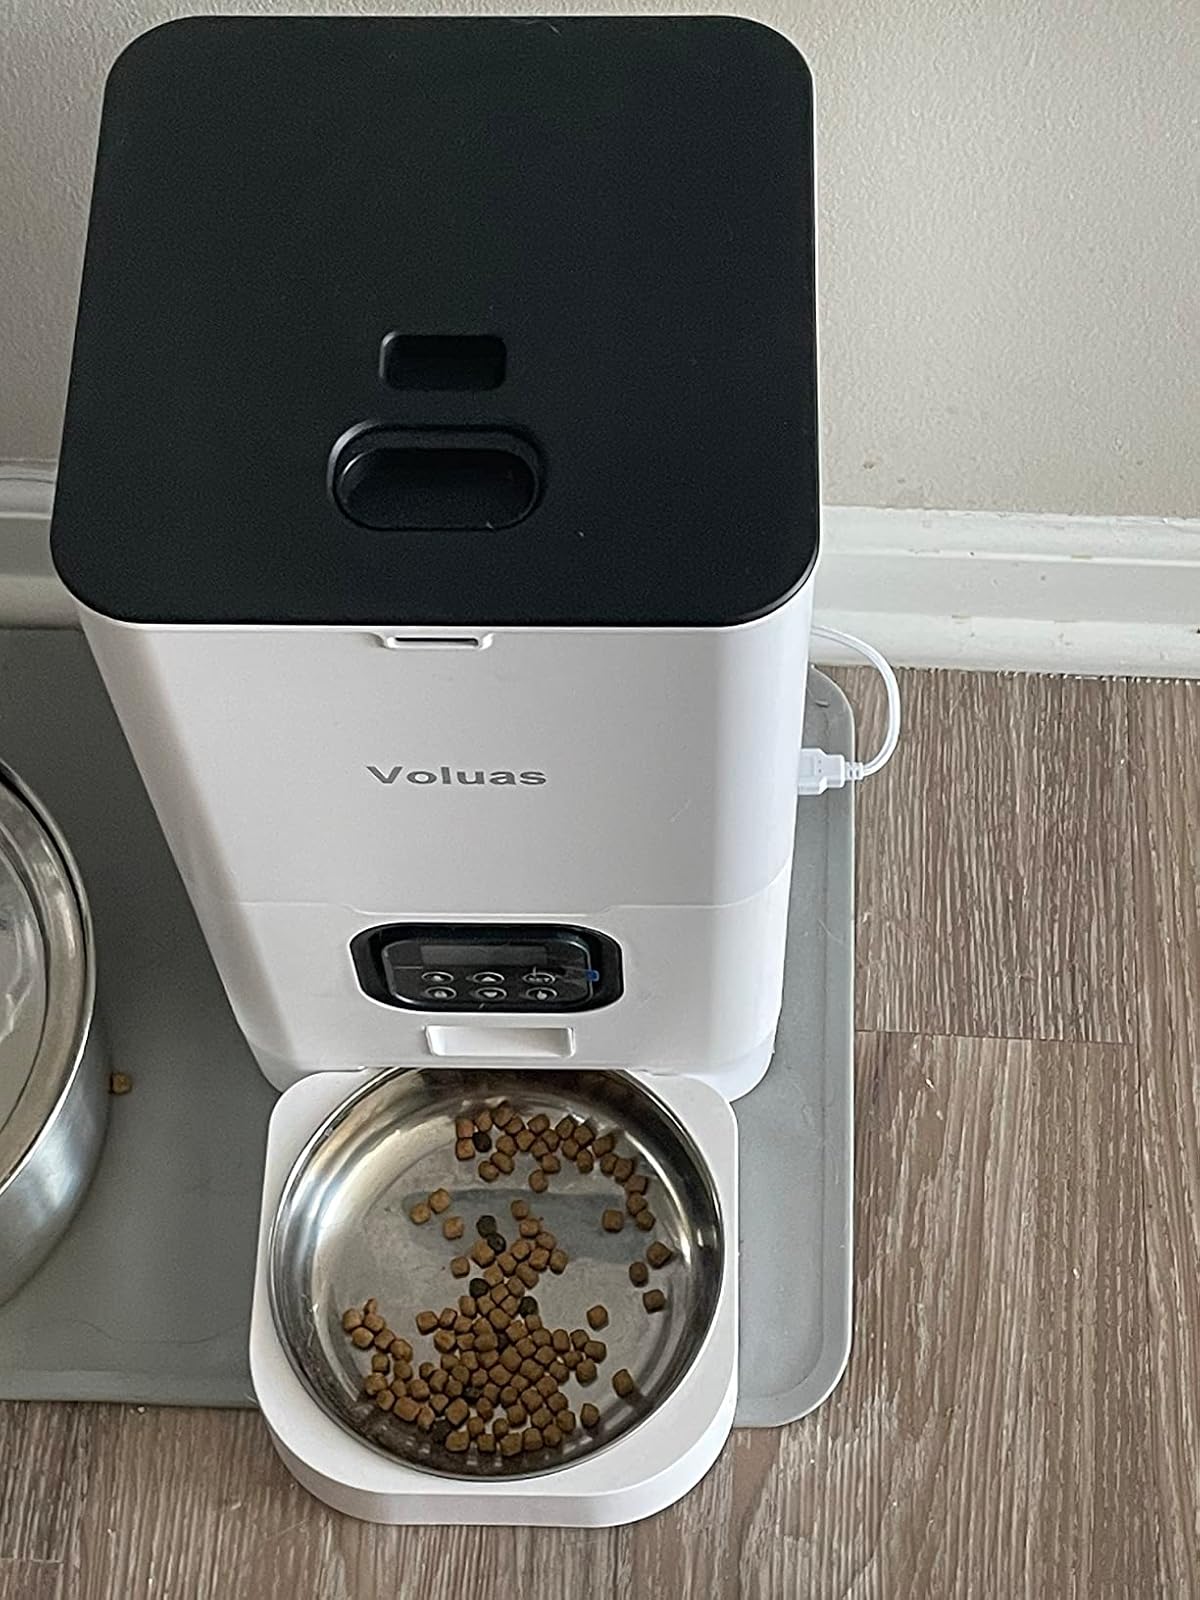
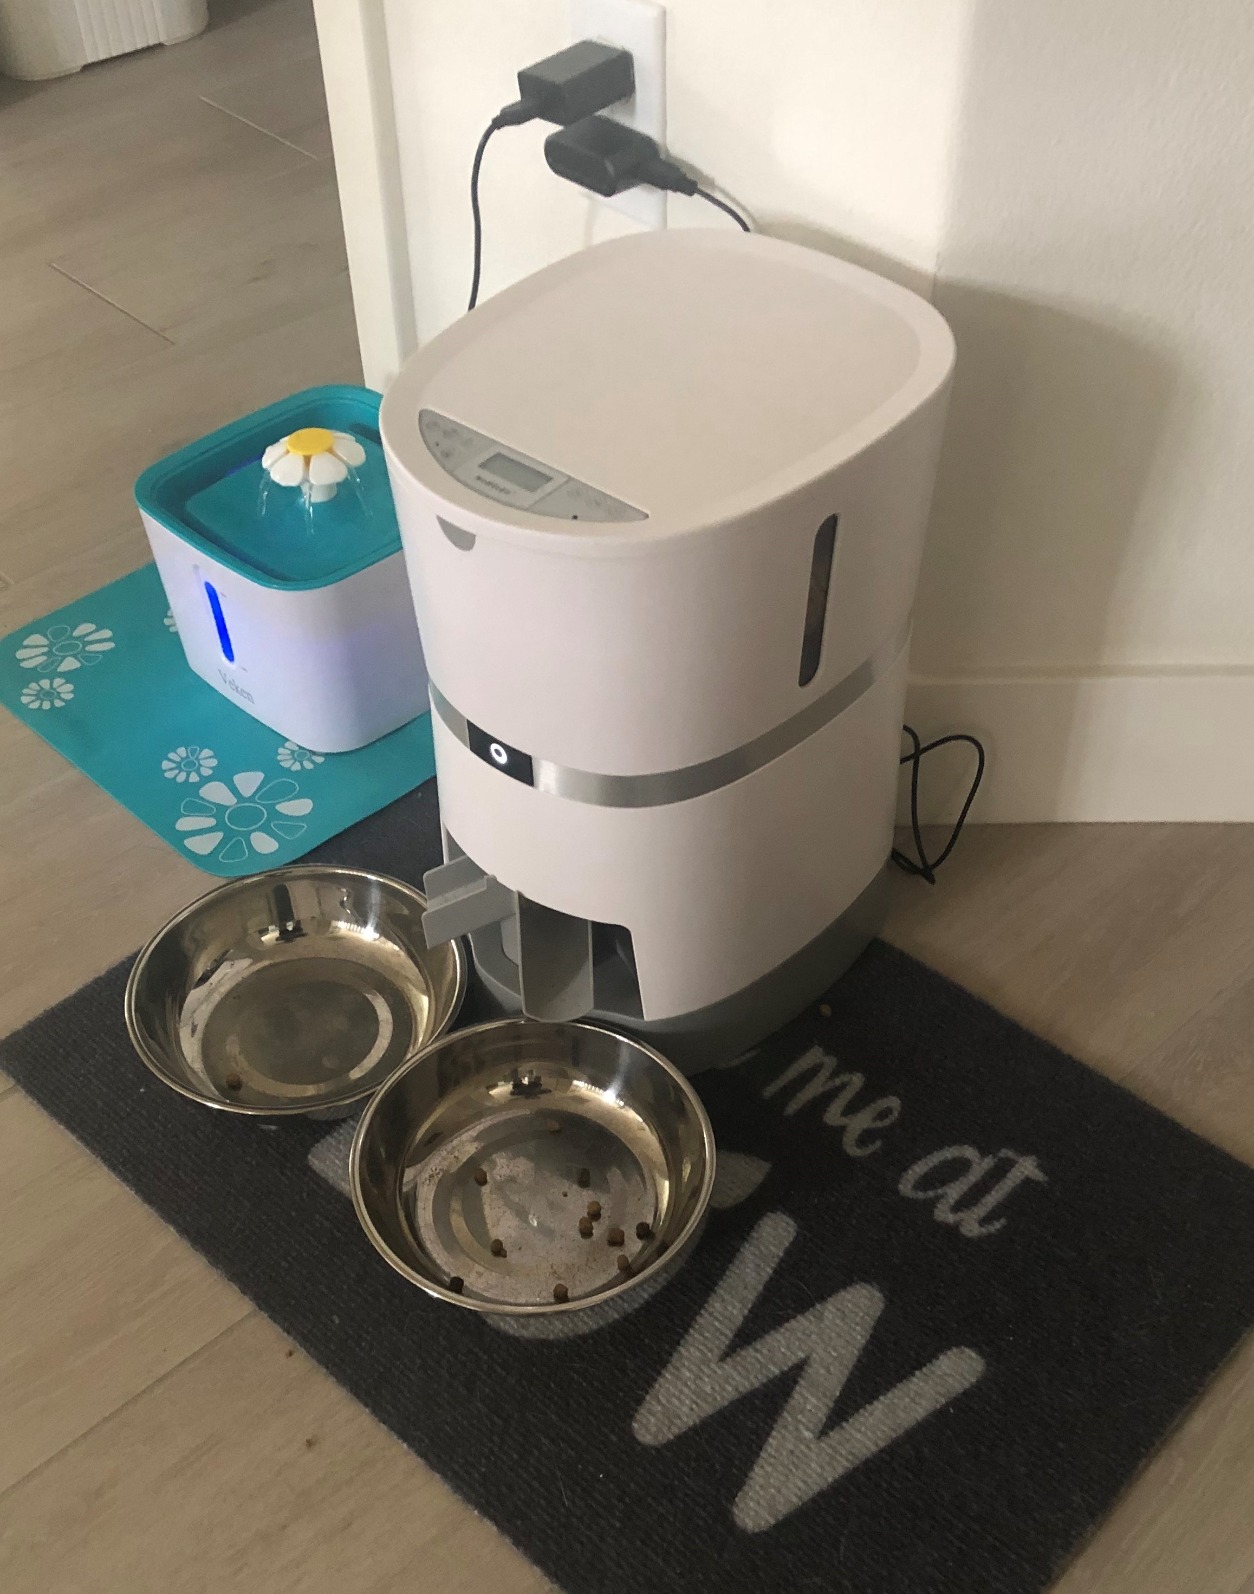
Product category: items_feeder
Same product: no